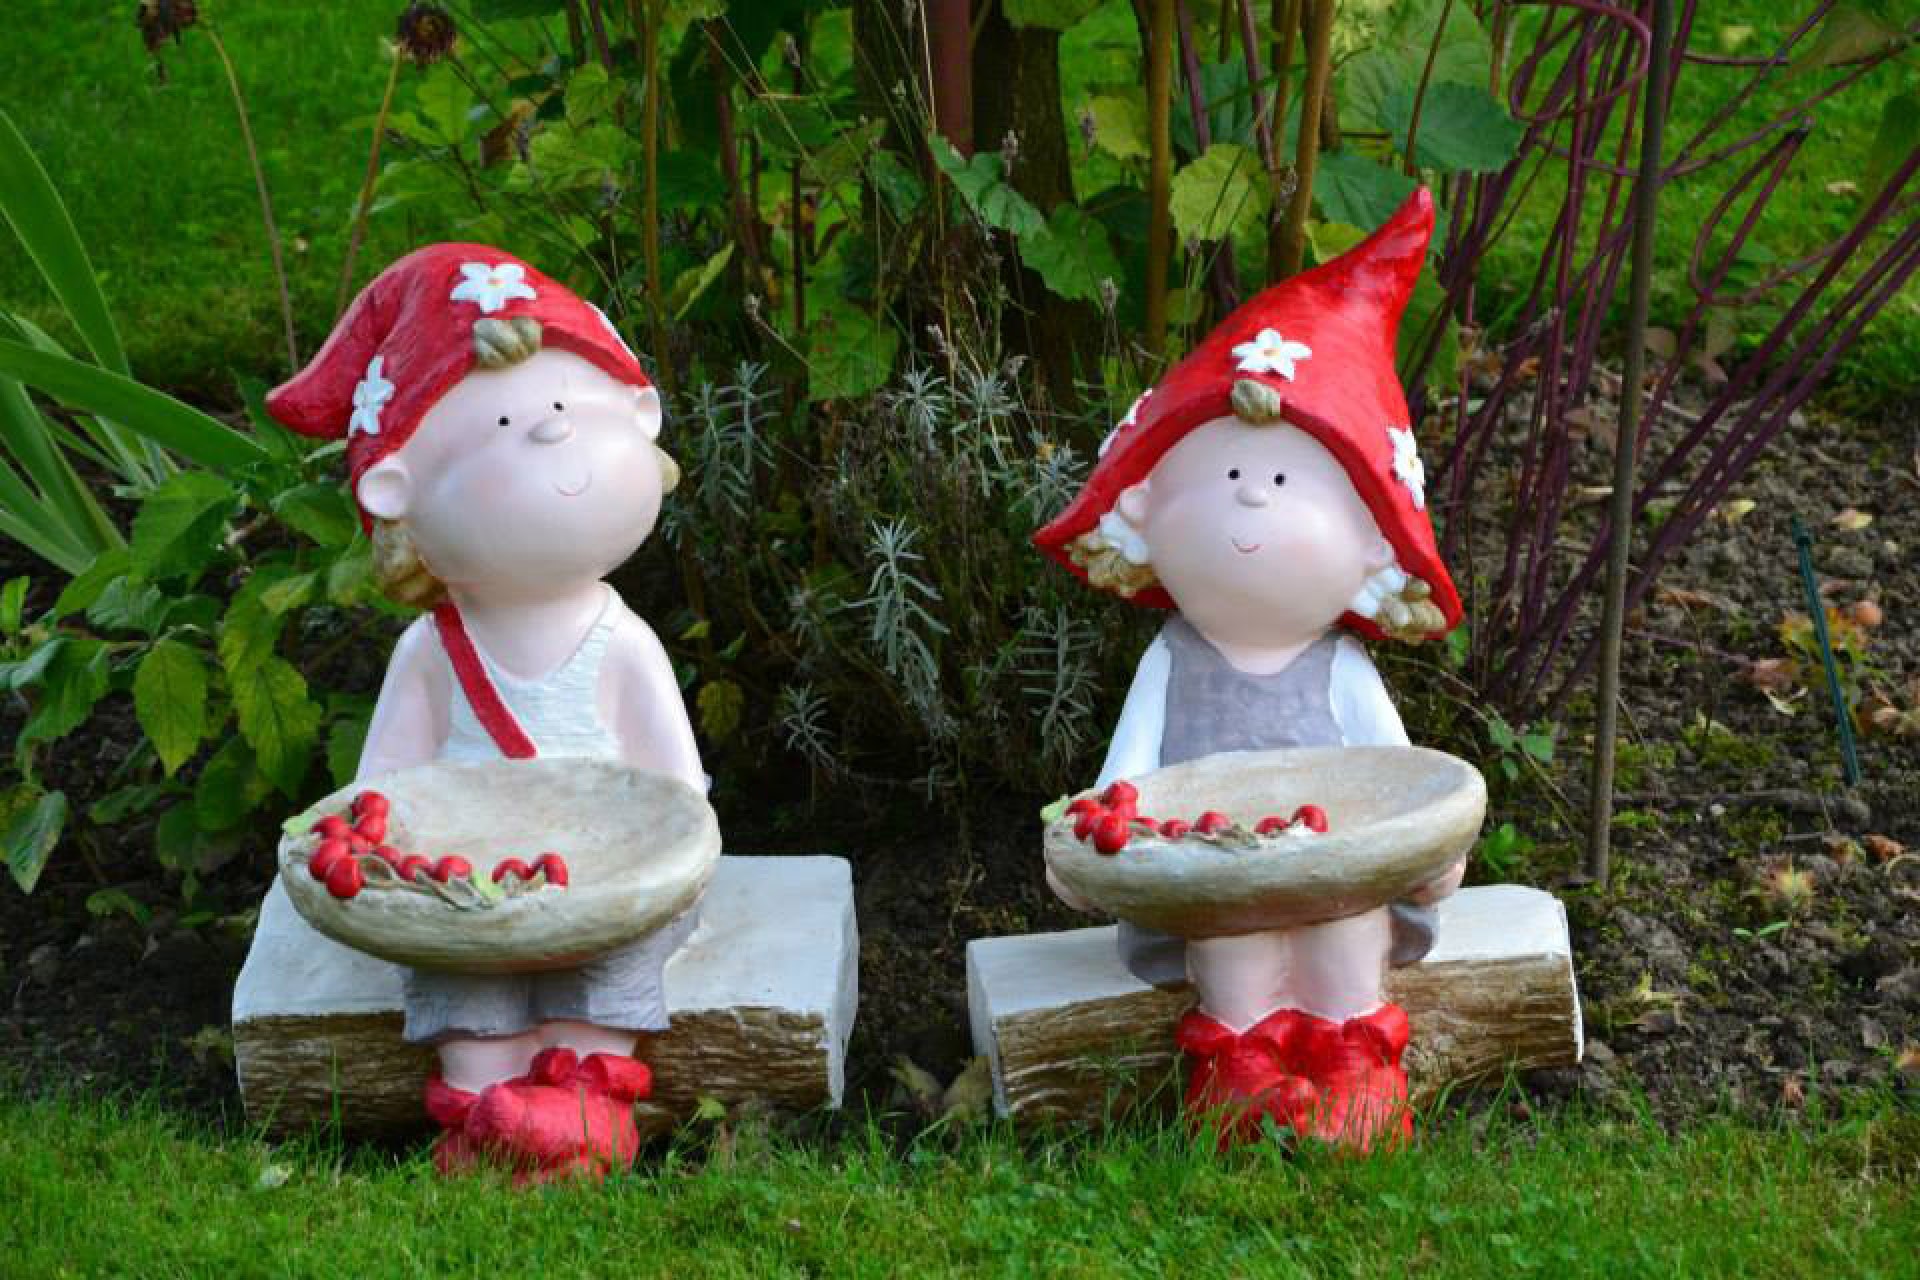
flower, monument, statue, decoration, red, garden, christmas, snowman, goblins, garden gnome, lawn ornament